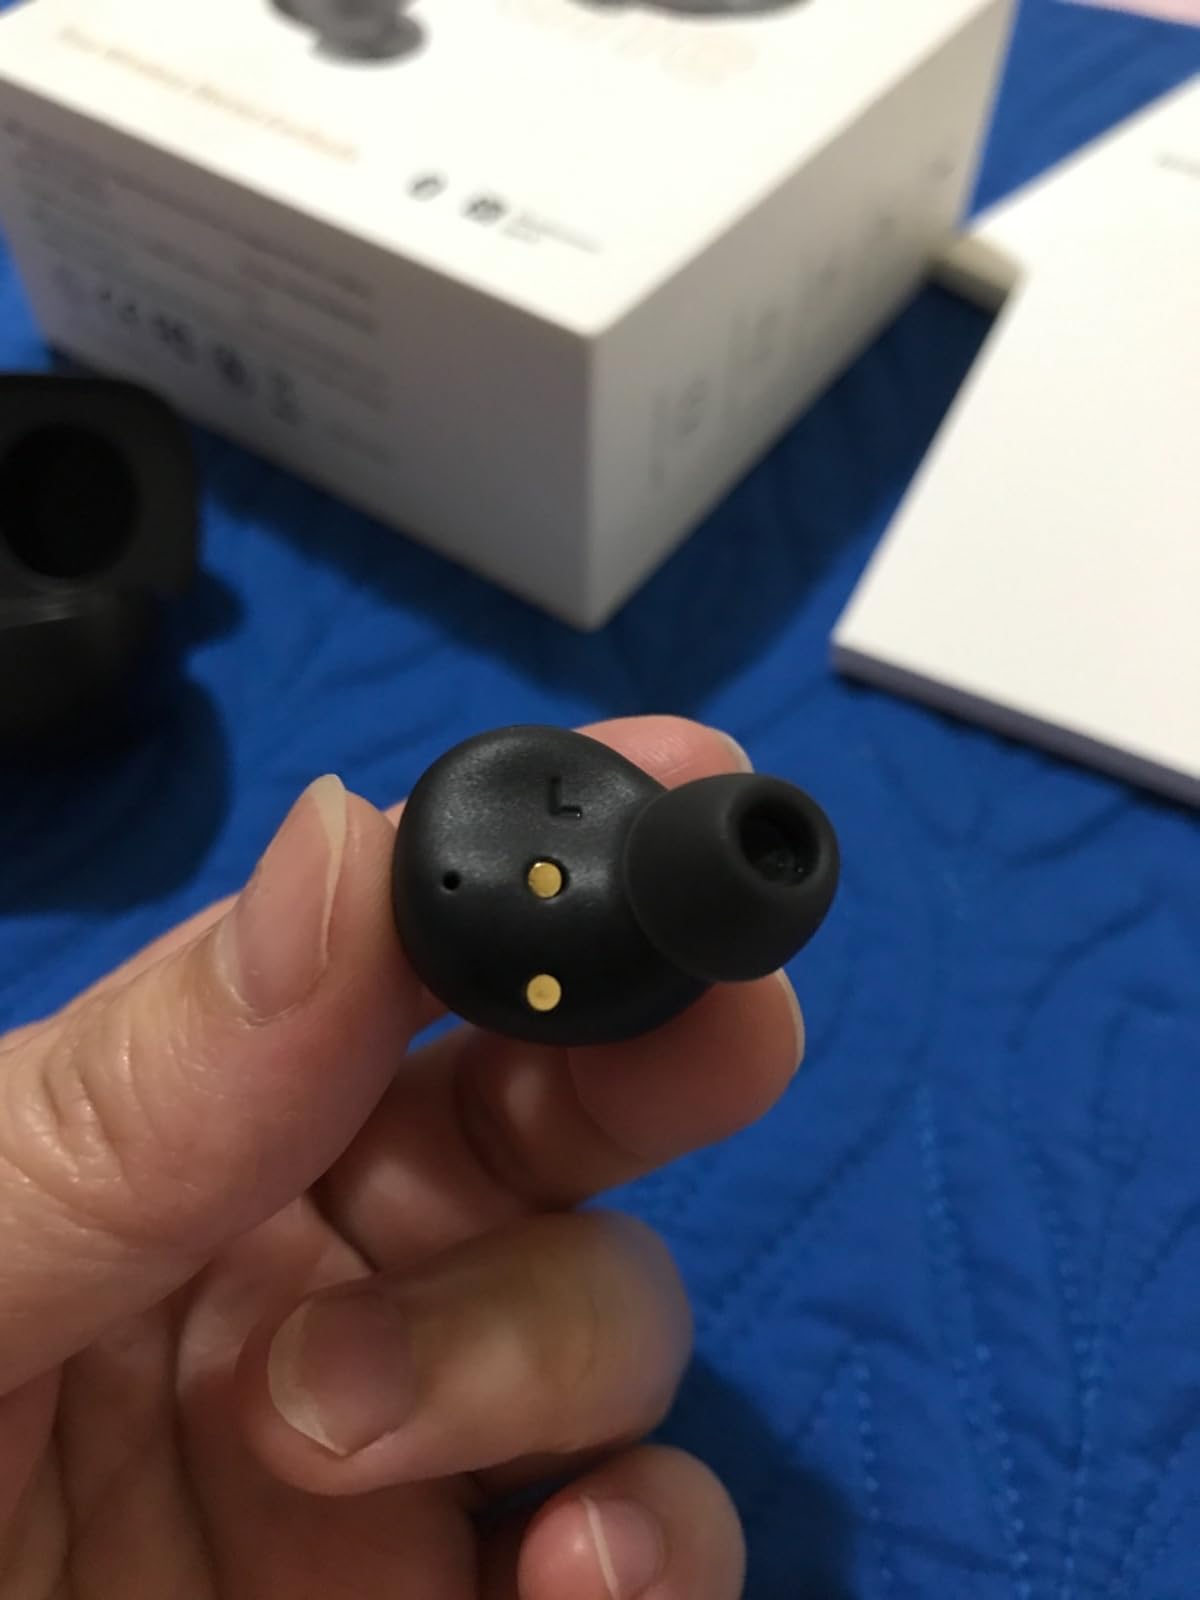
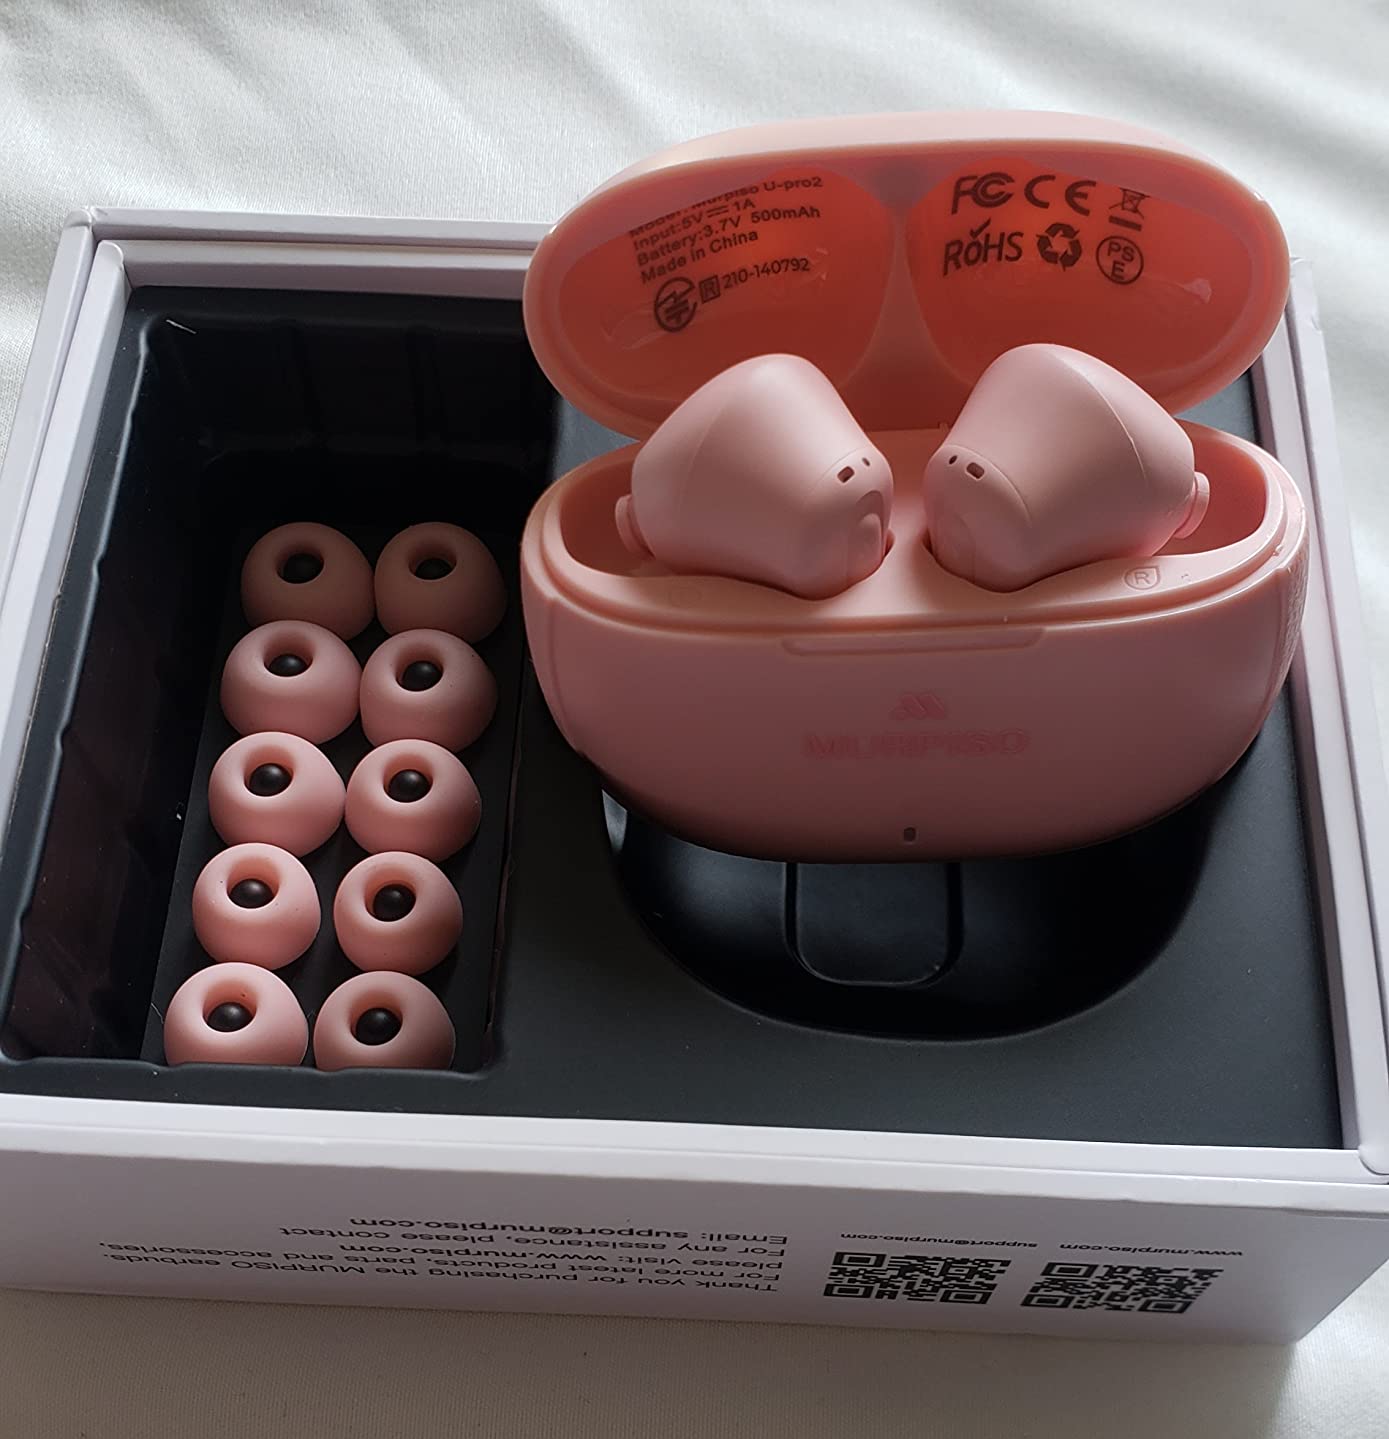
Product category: earbuds
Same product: no